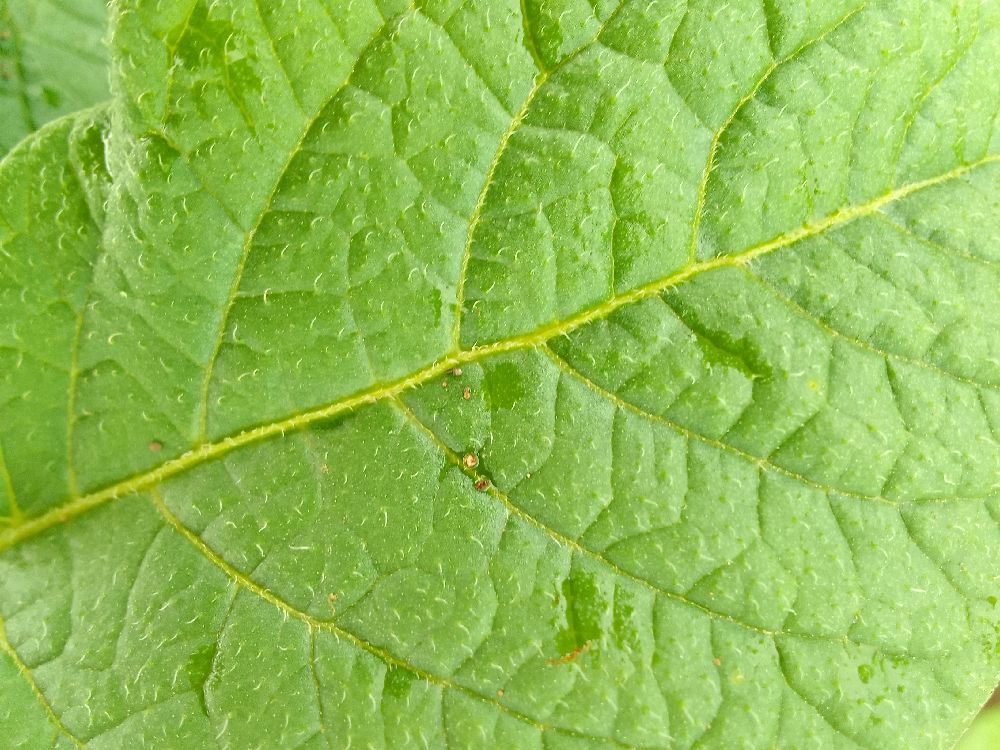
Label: Healthy